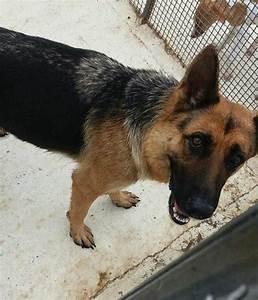
dog